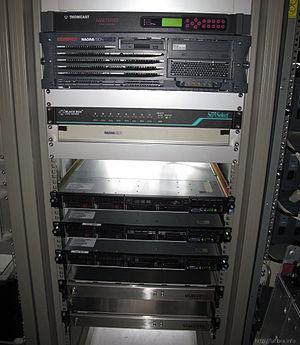
Baies Viaccess et serveur Compaq CityPlay Amiens
Viaccess est un système de contrôle d'accès intégrant un dispositif de chiffrement pour la télévision payante, développé par France Télécom et commercialisé auprès des opérateurs de télévision à péage par Viaccess Orca, filiale d'Orange. Successeur du dispositif analogique « Eurocrypt », il est notamment exploité par La TV d'Orange, Canalsat, Canal+, AB Sat, BIS Télévisions, la SVT pour SVT World, la SSR SRG et TNTSAT. Jusqu'à sa fusion avec son concurrent, le bouquet TPS a exploité Viaccess.